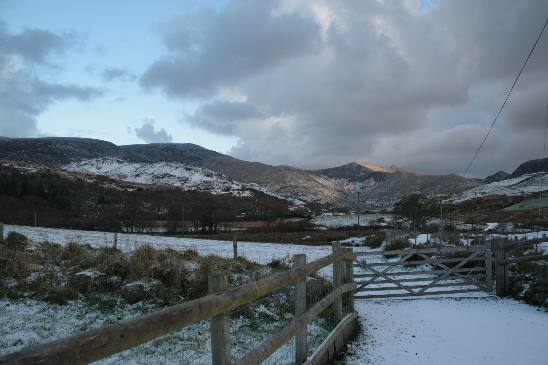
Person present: No